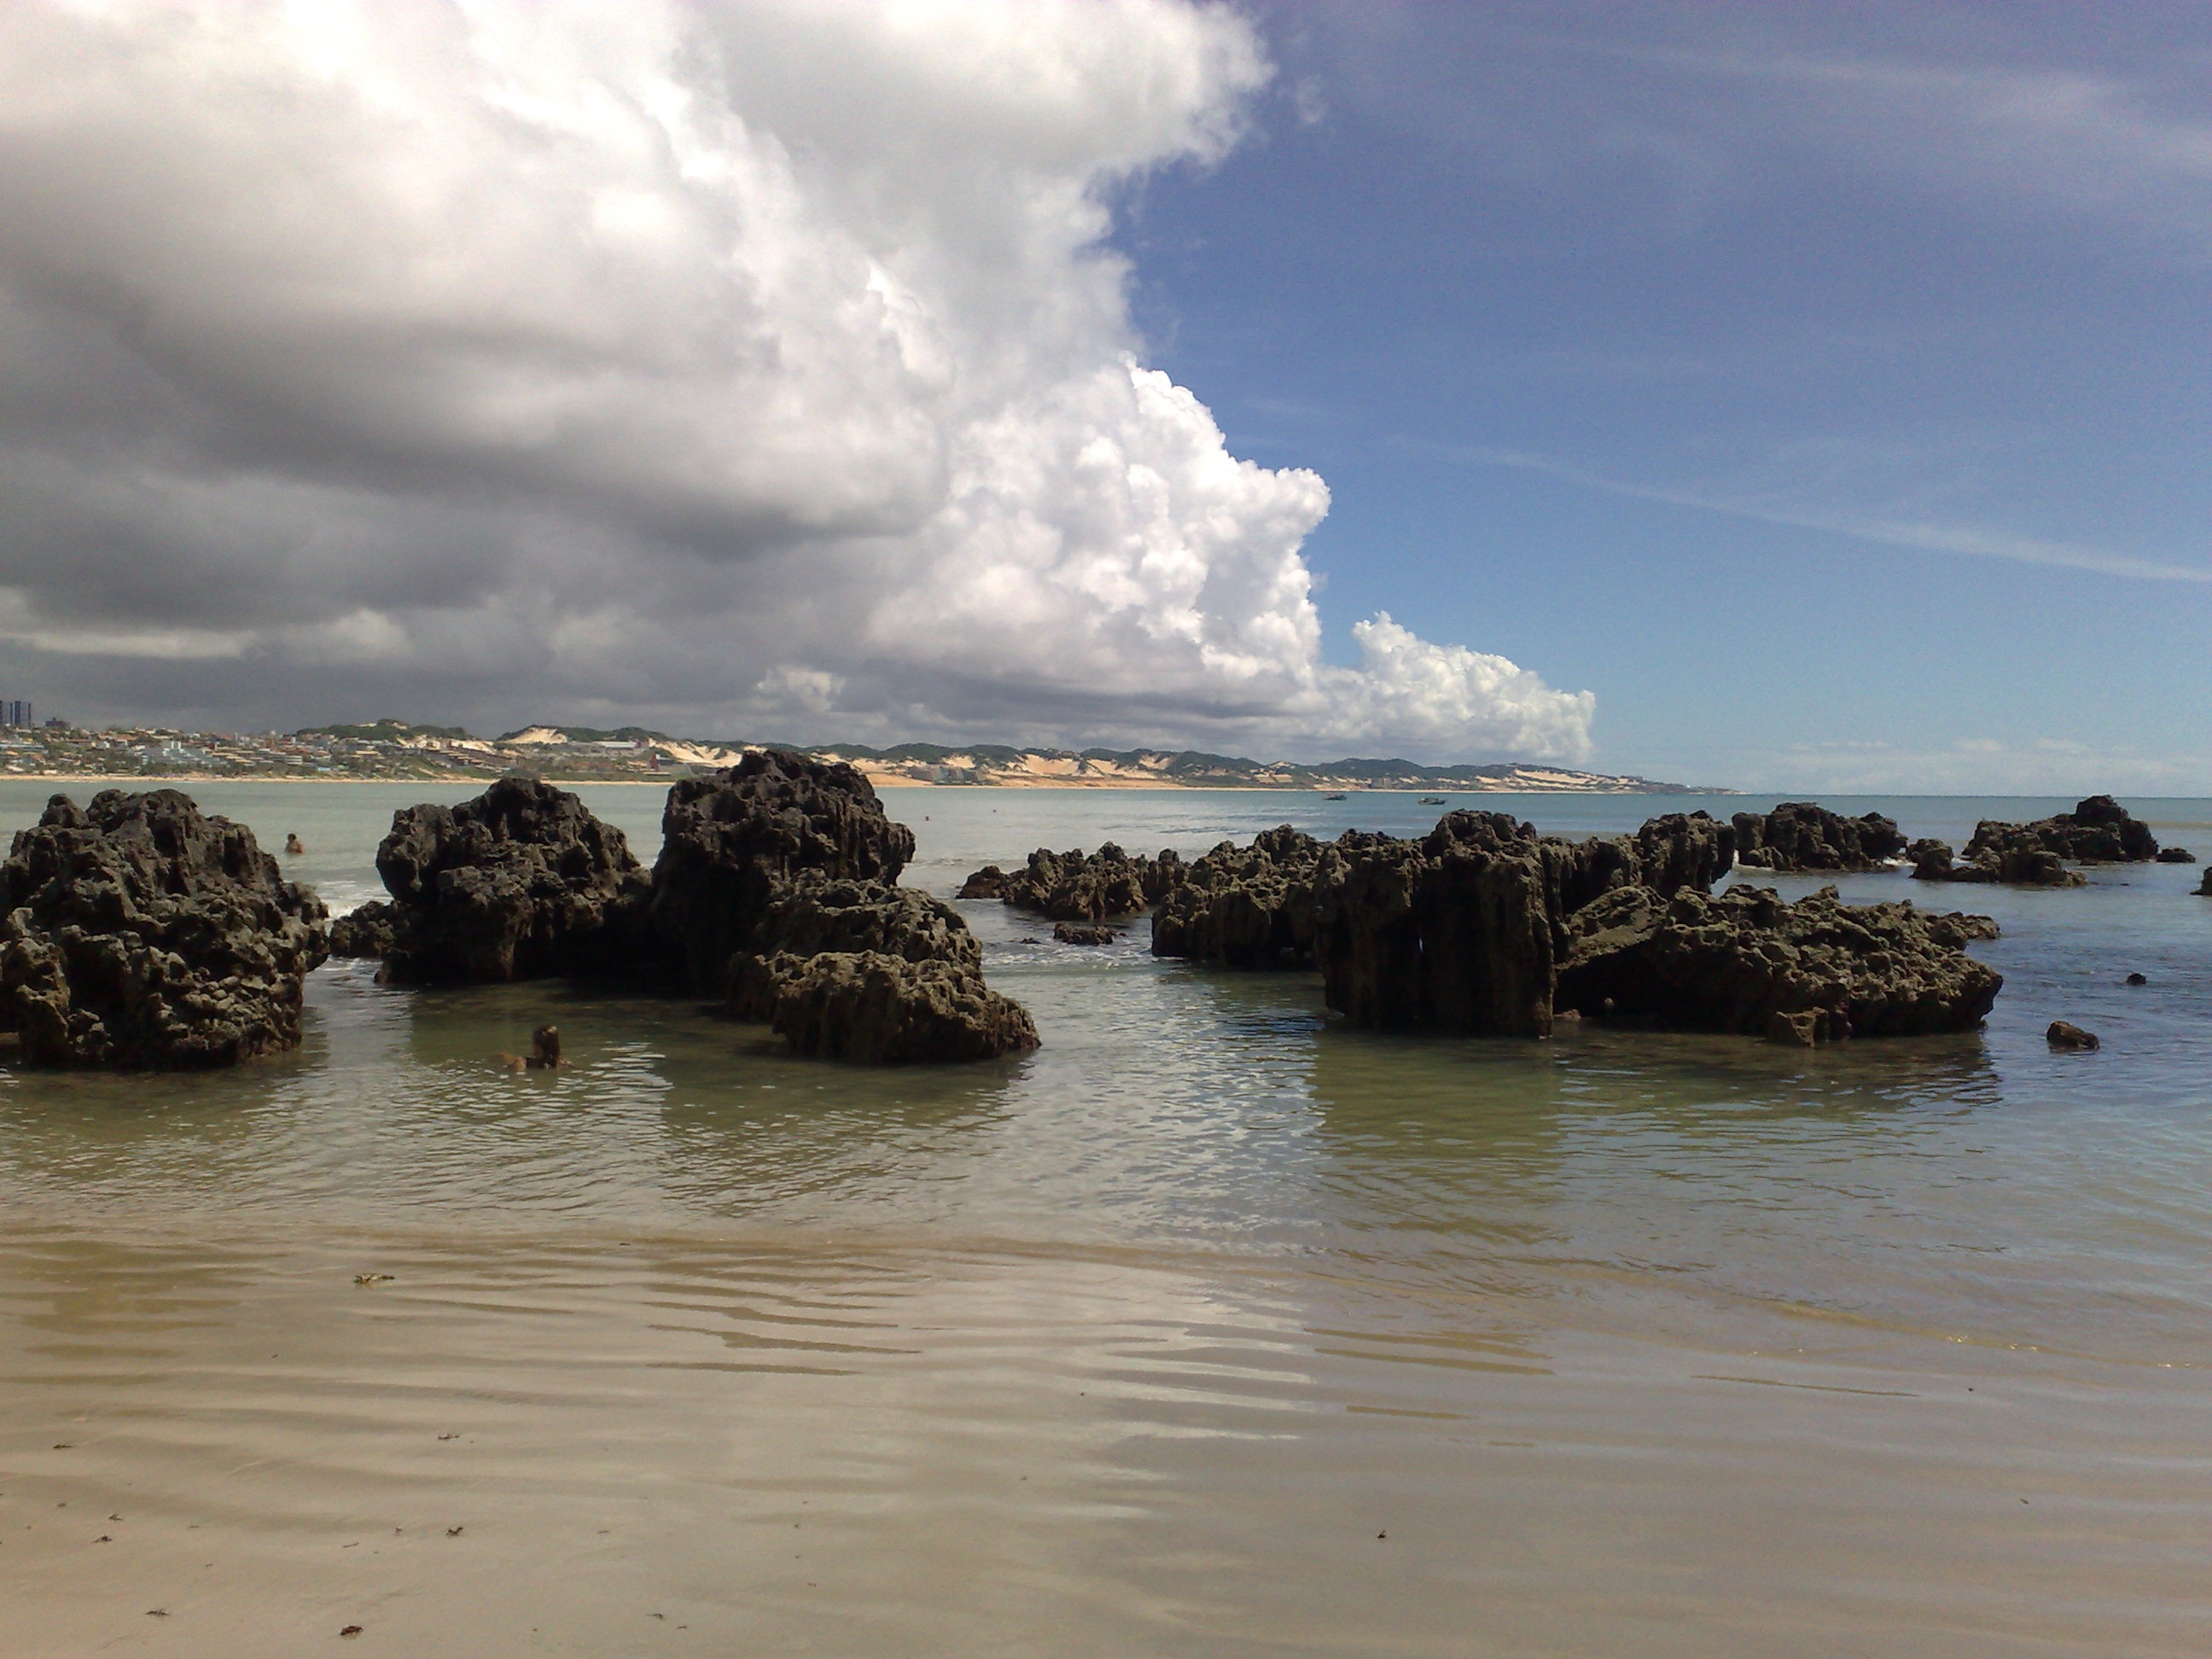
beach, sea, coast, water, sand, rock, ocean, horizon, cloud, sky, shore, wave, cliff, cove, bay, island, terrain, body of water, cape, wind wave